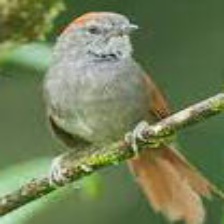
Species: AZARAS SPINETAIL
Scientific name: SYNALLAXIS AZARAE